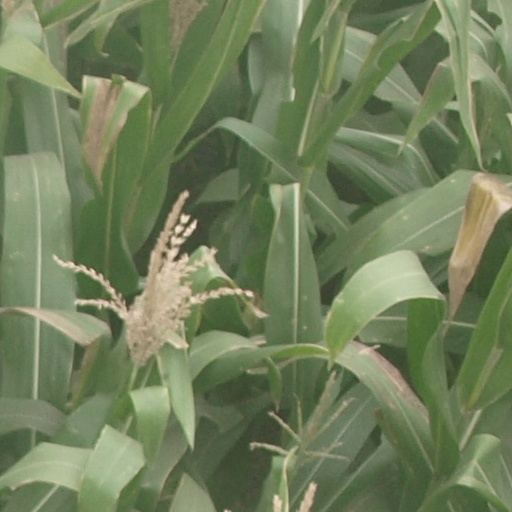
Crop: maize; corn